Ultra-low fouling

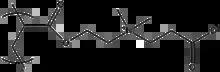
Poly(carboxybetaine methacrylate); an example of a zwitterionic polymer for use in ultra-low fouling polymers

Surface plasmon resonance (SPR) sensors are thin film-refractometers that measure changes in refractive index occurring in the field of an electromagnetic wave supported by the optical structure of the sensor. SPRs are widely used in order to determine the refractive index of ultra-low fouling surfaces, an important determinant in their anti-fouling capabilities. Protein adsorption can be measured using an SPR by detecting the change in refractive index arising from molecular adsorption at the sensor chip surface. SPRs used in this type of experimentation have a detection limit of 0.3 ng/cm for nonspecific protein adsorption allowing for the identification of a surface which is capable of achieving ultralow fouling (<5 ng/cm).